AT&T High Seas Service

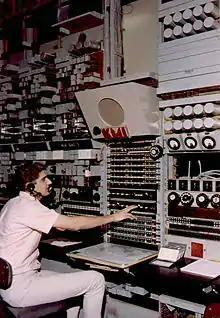
Technical Operator at the KMI High Seas Radio control console in Oakland, California, c. 1966

AT&T shut down all three stations on November 9, 1999.